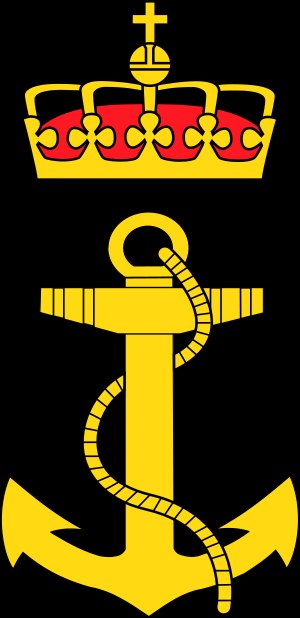
Sjøforsvaret
Sjøforsvarets logo
Sjøforsvaret er den militære gren i Norges forsvar som varetager maritime opgaver i fred, krise og krig i nationale og internationale sammenhænge. Sjøforsvaret har en styrke på 3.700 mand i fredstid og 4.500 ved mobilisering. Marinen opererede i 2008 godt 70 fartøjer. Den norske kystvagt er en separat afdeling underlagt Sjøforsvaret, modsat i Søværnet hvor almindelige krigsskibe udfører kystvagtsopgaver.